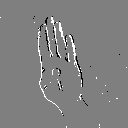
ASL letter: b